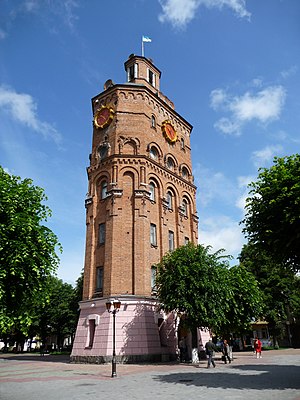
Vínnitsja
Vínnitsja' er en gammel by i det centrale Ukraine, der ligger ved bredden af den sydlige Bug. Byen er det administrative center i Vínnitsja oblast og den største by i det historiske område Podolien.